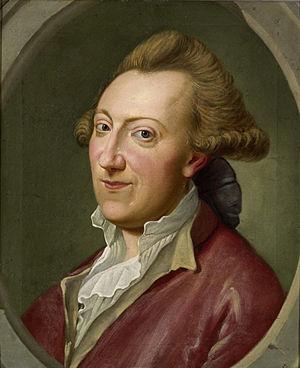
Christian Adolph Klotz était un philologue et polémiste allemand. Son œuvre s'inscrit dans la transition littéraire et philosophique entre les Lumières et l'ère du Sturm und Drang.